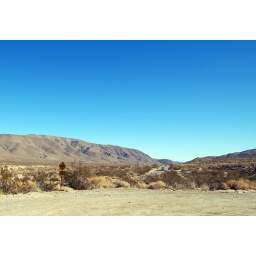
View of the incredibly blue sky behind the mountains in California's Joshua Tree State Park